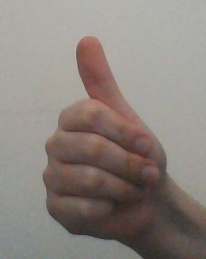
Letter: aleff